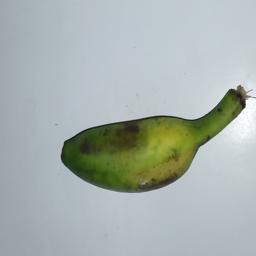
Banana variety: Champa Kola